10 Anti-Aircraft Regiment

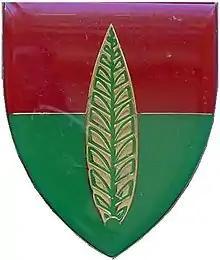
10 Anti-Aircraft Regiment emblem

10 Anti-Aircraft Regiment is an anti-aircraft artillery regiment of the South African Army.